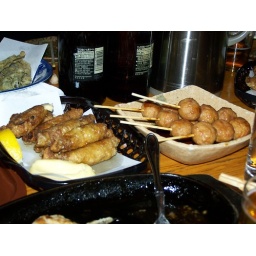
Gyoza wrapped in chicken skin and chicken and fish meatballs